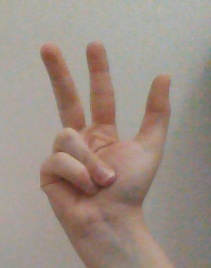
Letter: al